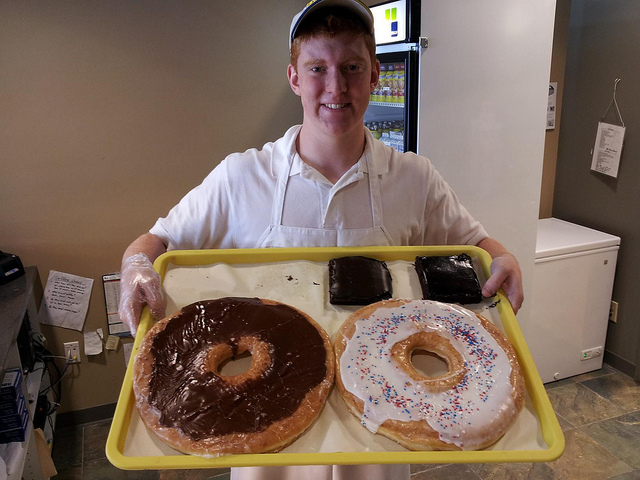
user: Given an image and a question. Answer the question in a short answer. Question: How does the size of the items on the tray compare to the typical item of this type? Short Answer:
assistant: larger